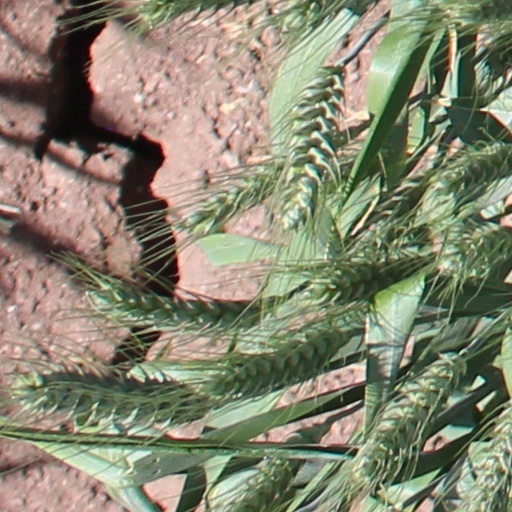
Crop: wheat